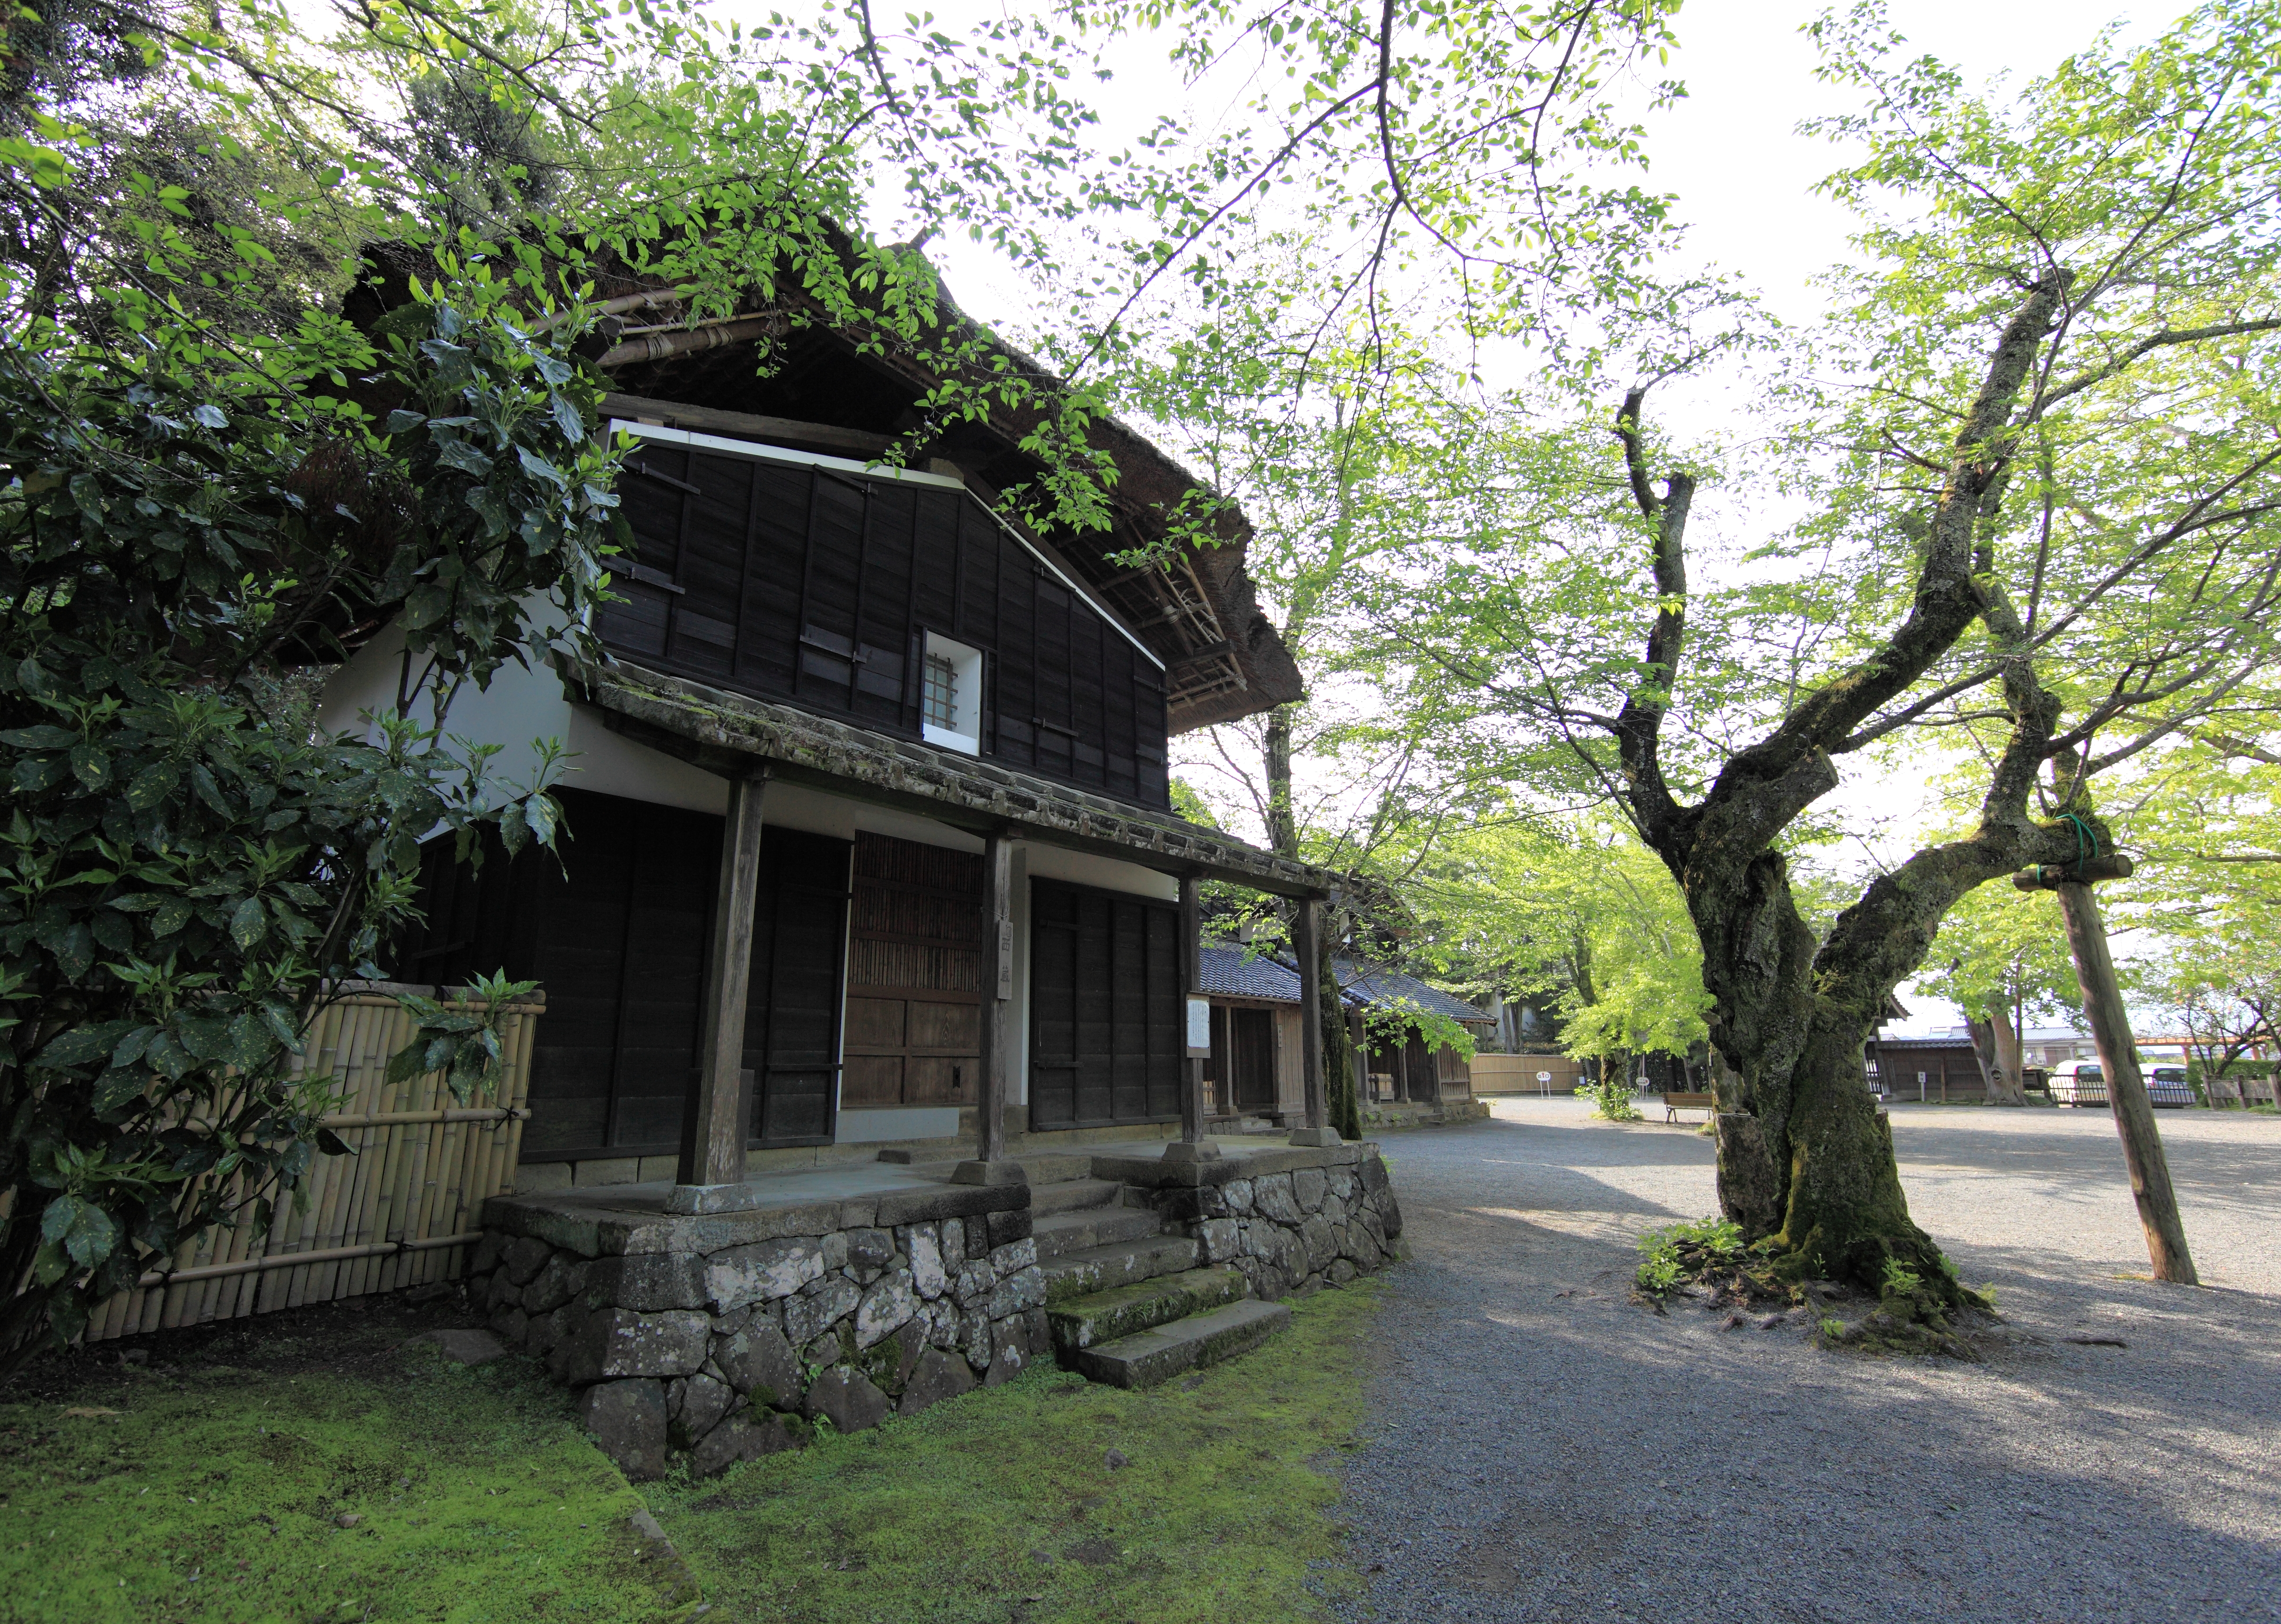
tree, house, building, home, village, high, cottage, ancient, property, exterior, design, japanese, 5d, style, hires, estate, markii, traditional, hi, res, resolution, shizuoka, izunokunishi, egawatei, real estate, rural area